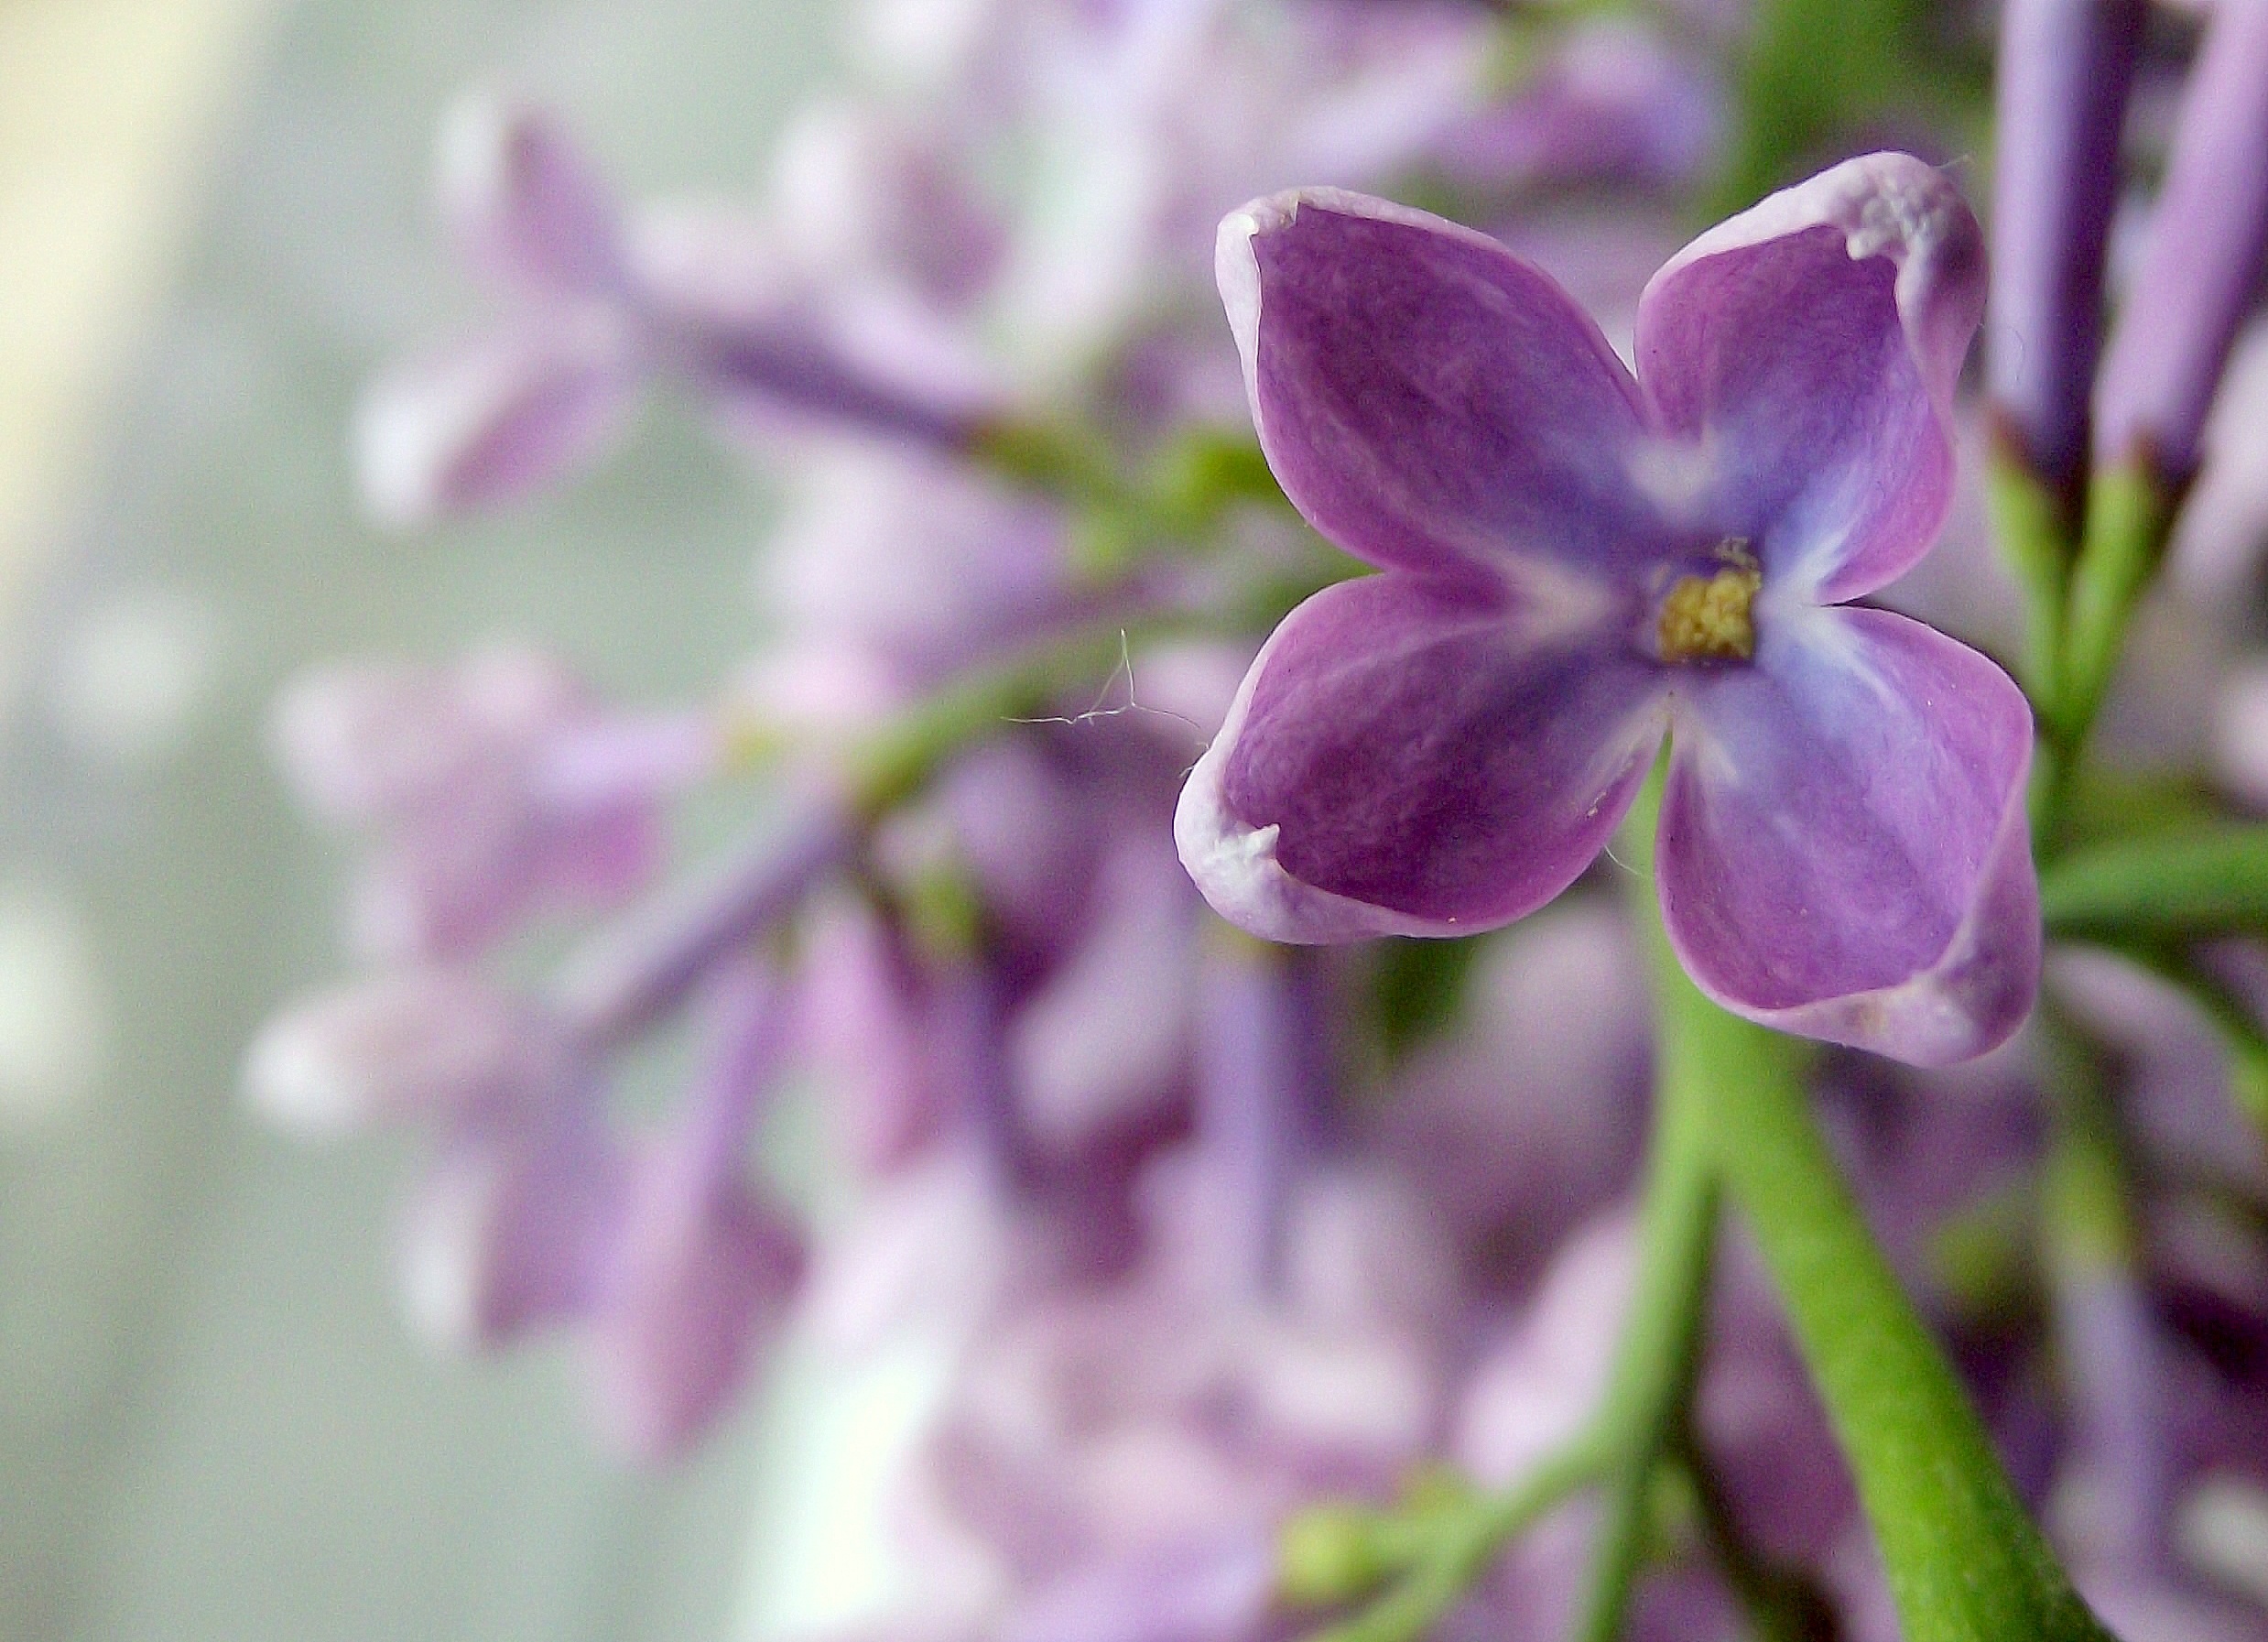
nature, blossom, plant, flower, purple, petal, botany, flora, wildflower, close up, without, lilac, macro photography, flowering plant, land plant